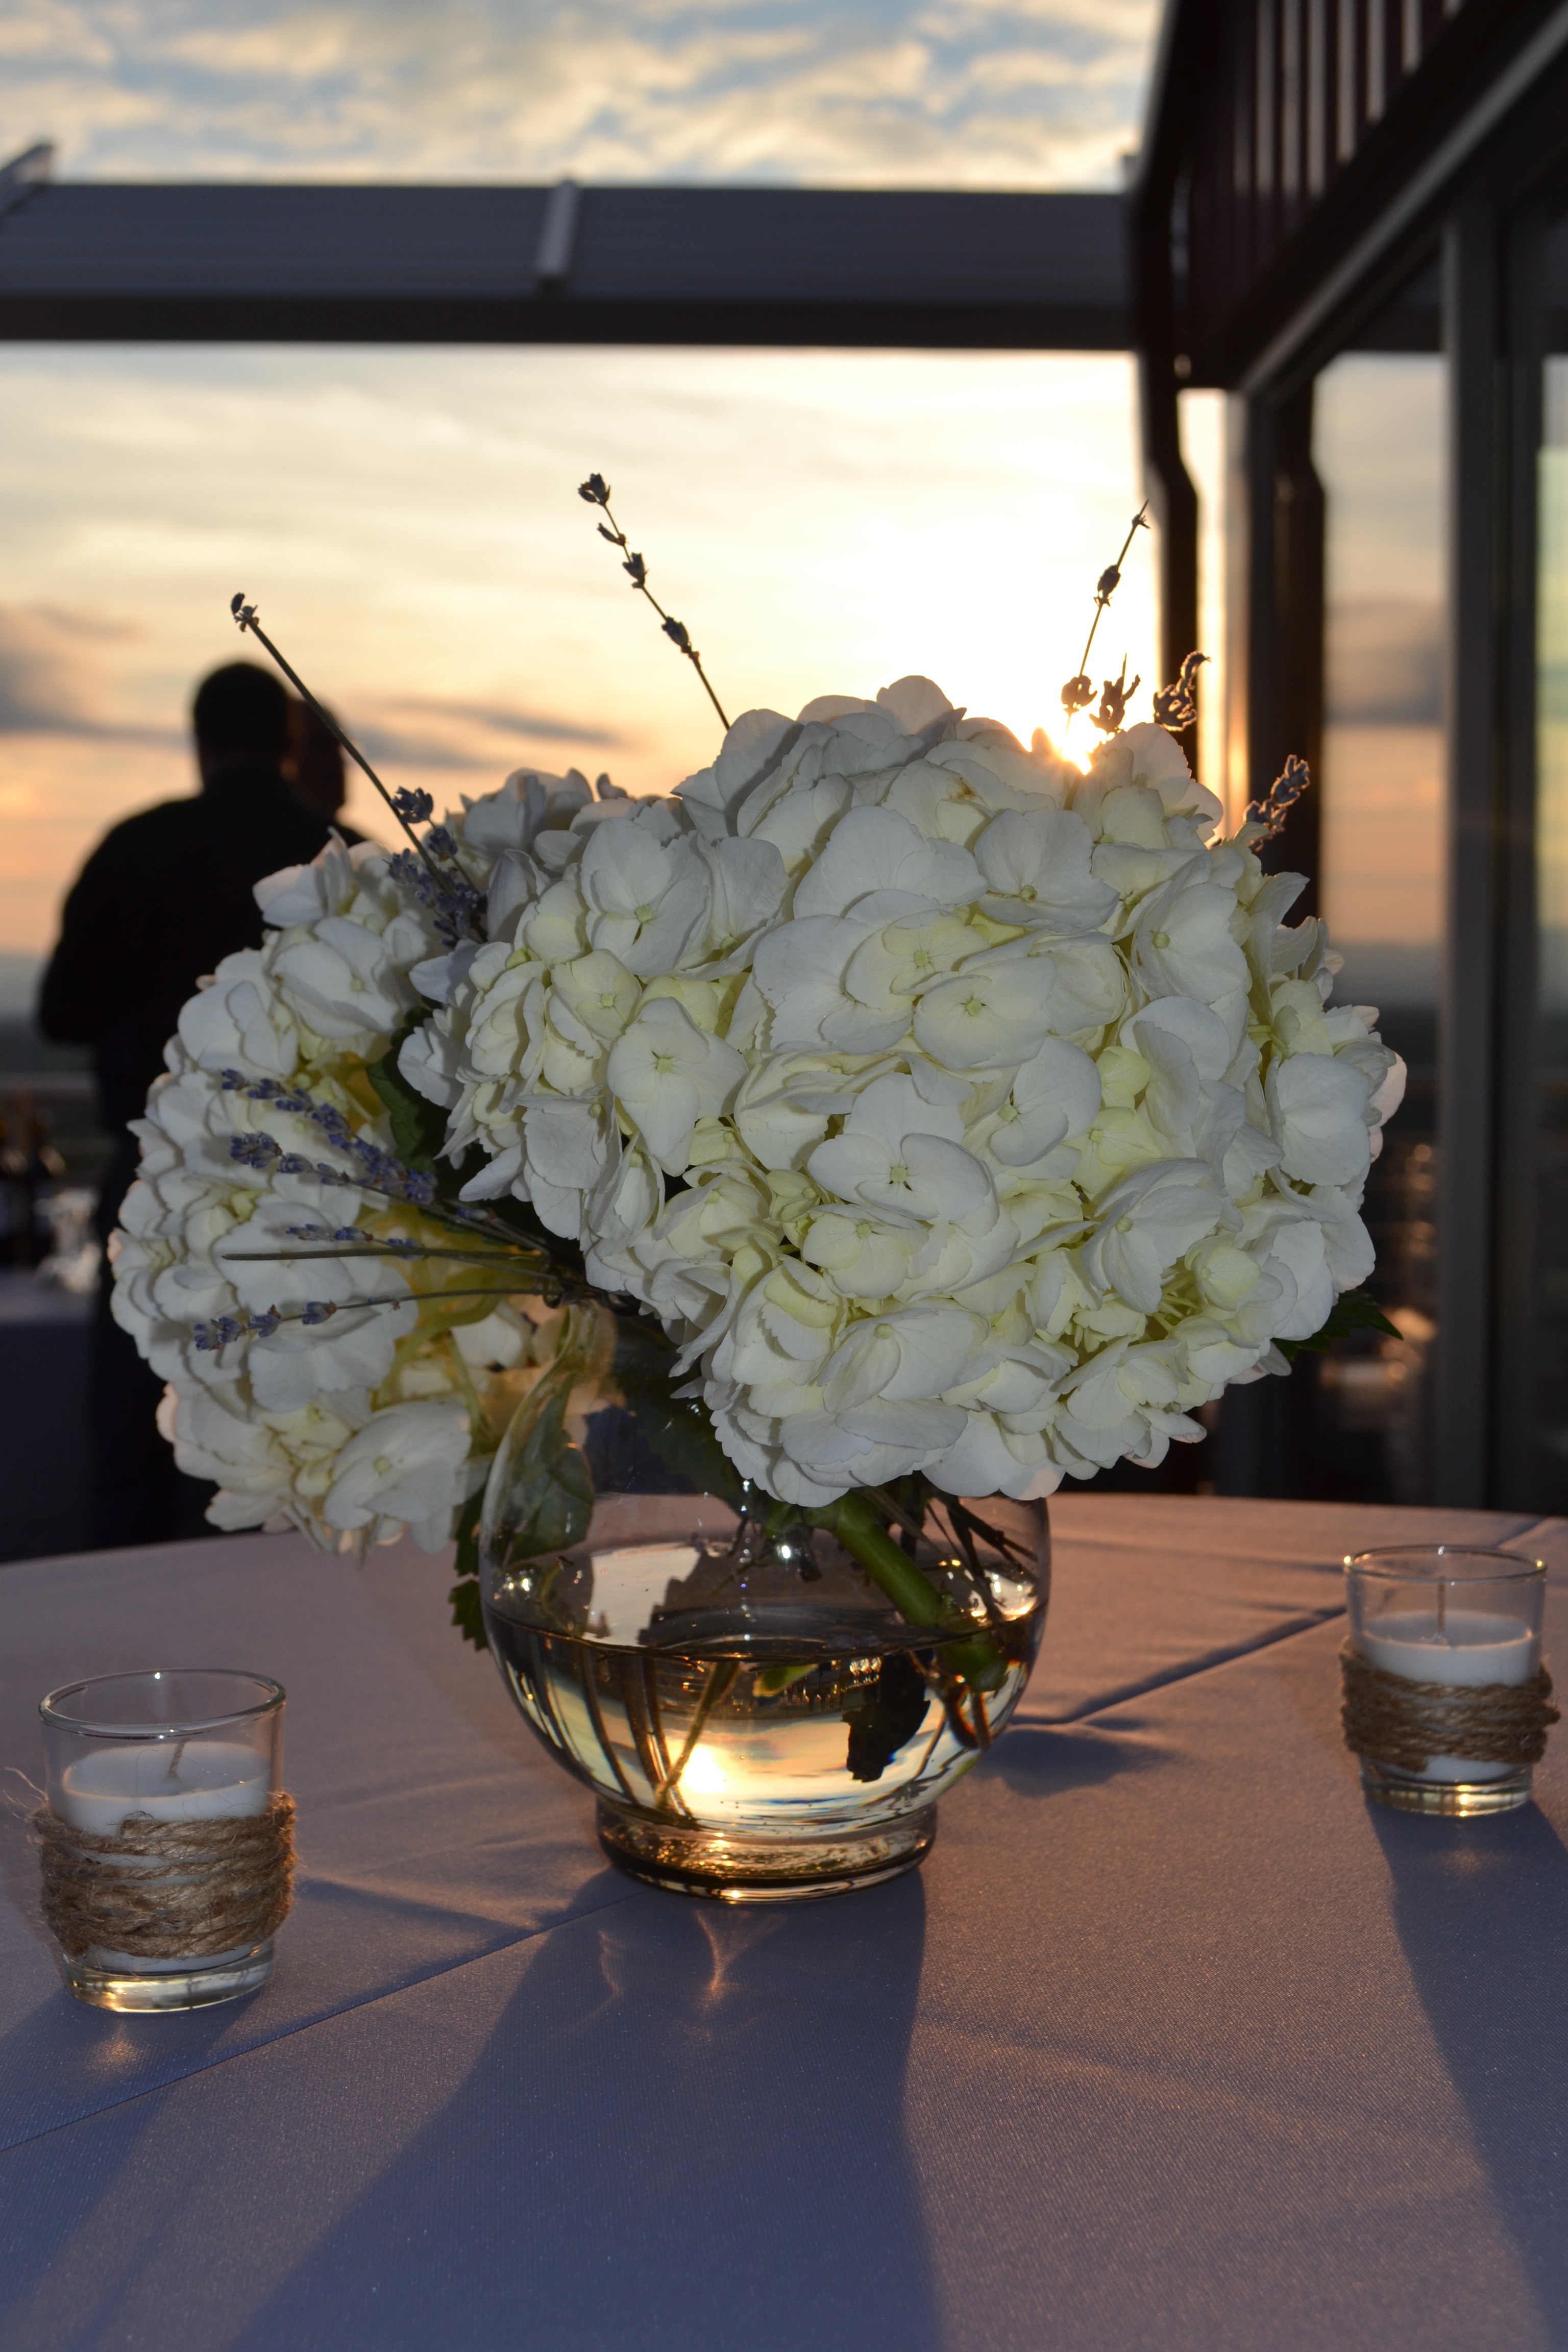
flower, spring, green, lighting, design, floristry, centrepiece